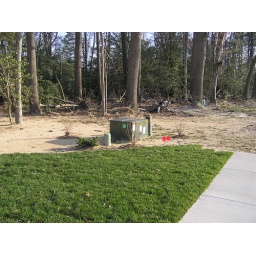
I moved the red twig dogwoods to around the (ugly) utility box